My Style

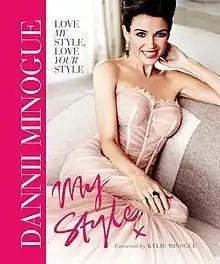
Hardcover edition

My Style is a fashion and self-help book written by the Australian entertainer Dannii Minogue, released in September 2011.